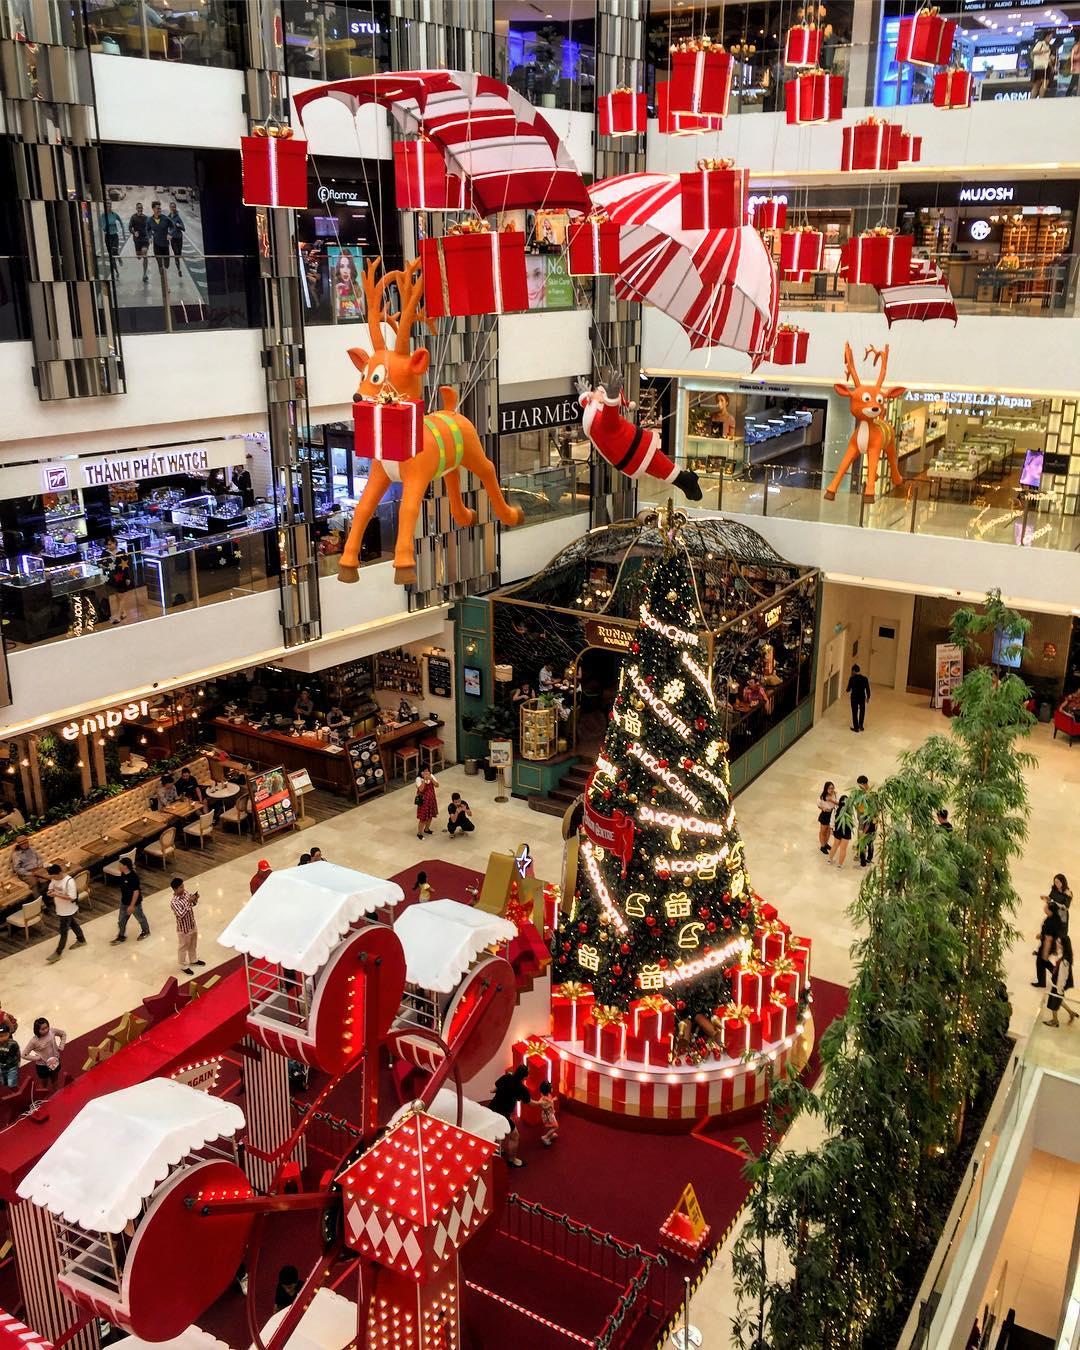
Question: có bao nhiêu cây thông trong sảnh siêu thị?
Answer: có một cây thông trong sảnh siêu thị